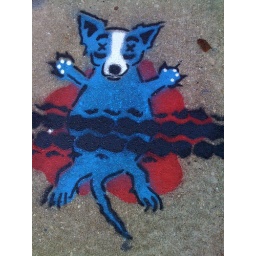
Graffiti, sidewalk art, dead blue dog in front of the Contemporary Art Center in the Warehouse District